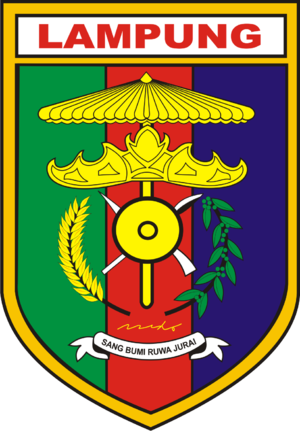
Indonesiens provinser
Våbenskjold
Provinser er det højeste niveau i den politiske inddeling af Indonesien.